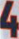
Number: 4